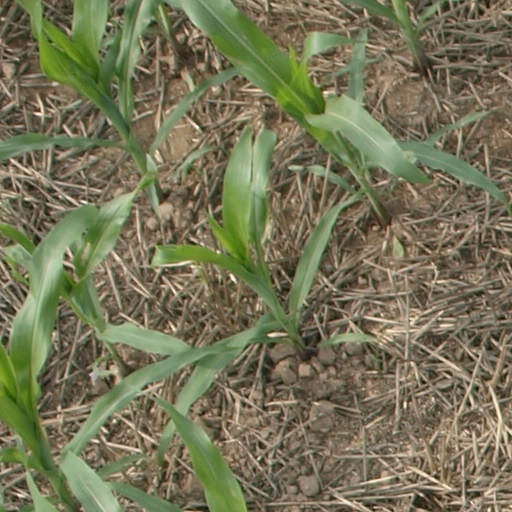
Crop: maize; corn